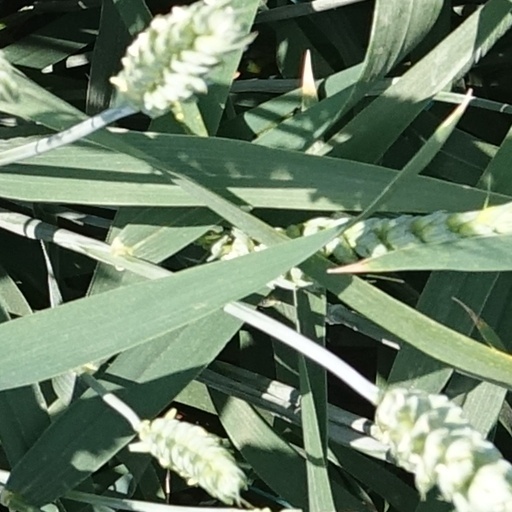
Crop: wheat